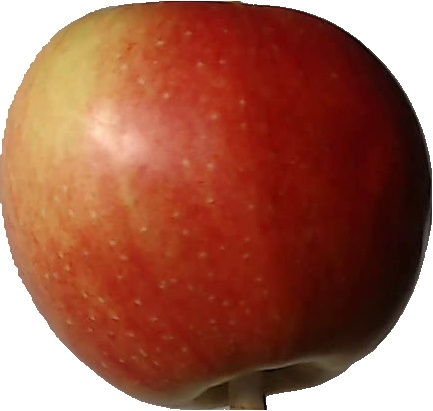
Label: apple_red_2